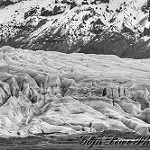
Label: B & W